Man Bites Dog (film)

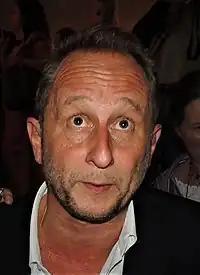
Benoit Poelvoorde (p. 2013) won the Best Actor Award at the 1992 Sitges Film Festival for his role in "Man Bites Dog".

Among the film's admirers are Steve Buscemi, who named "Man Bites Dog" as part of his top 10 films in The Criterion Collection, and Quentin Tarantino, who attended the very first screening with Buscemi at the 1992 Cannes Film Festival and "absolutely loved the movie". When Tarantino tried to attend the second screening, he couldn't get past the security guard. Tarantino took a swing at the guard, whereupon five guards wrestled Tarantino to the floor. The movie was a clear inspiration on Tarantino's story for "Natural Born Killers", released in 1994.